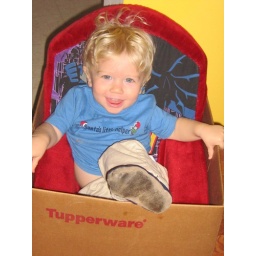
Nathan sticking his foot out of a box while sitting in a chair.